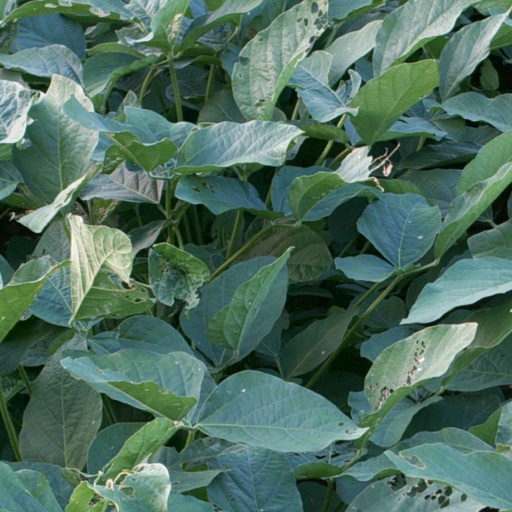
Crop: soybean